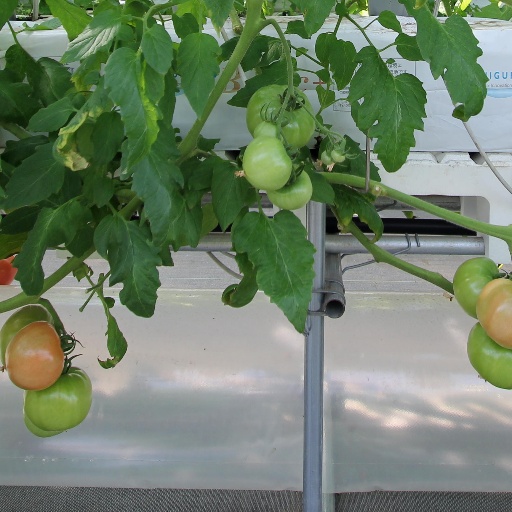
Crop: tomato